Harpers Ferry National Historical Park

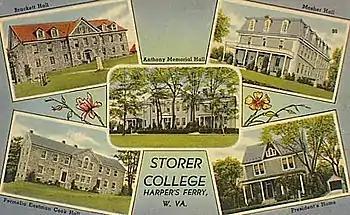
Storer College postcard (1910)

Storer College was built in Harpers Ferry as one of the first integrated schools in the U.S. Frederick Douglass served as a trustee of the college, and delivered a memorable oration on the subject of John Brown there in 1881. Subsequent rulings known as Jim Crow Laws led other African American leaders such as Dr. W. E. B. Du Bois to hold the second Niagara Movement (ancestor of the NAACP) conference at the school in 1906 to discuss ways to peacefully combat legalized discrimination and segregation. After the end of school segregation in 1954, Storer College closed the following year. What remains of the Storer College campus is now administered by the National Park Service, as part of Harpers Ferry National Historical Park, Harpers Ferry Center, and the Stephen T. Mather Training Center.